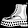
Label: Ankle boot